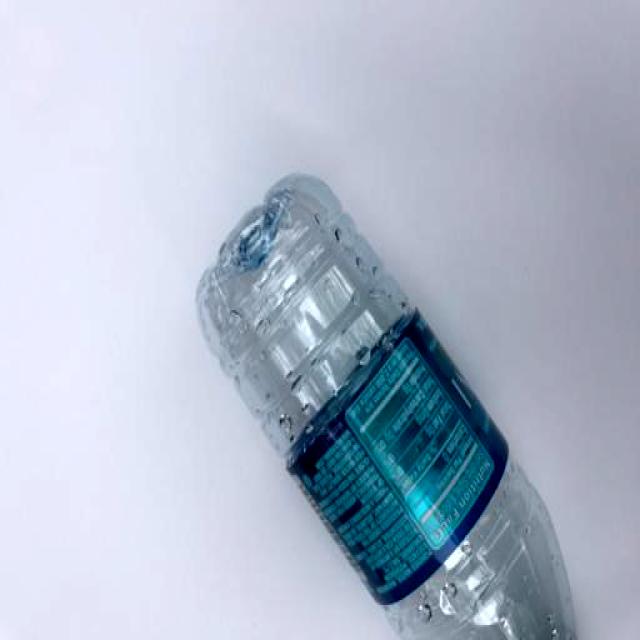
Label: Plastic